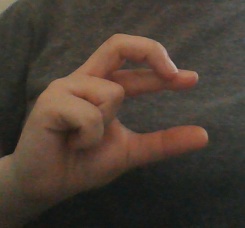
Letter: thal